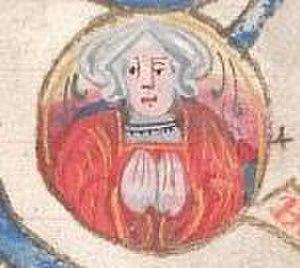
Brigitte d'York est le dixième enfant et la septième fille du roi Édouard IV d'Angleterre et de son épouse Élisabeth Woodville.